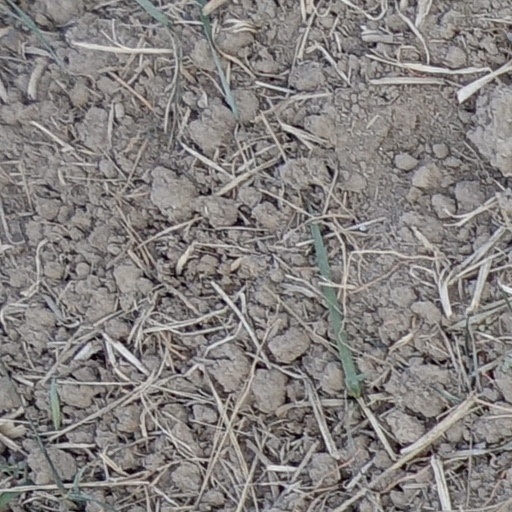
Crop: wheat